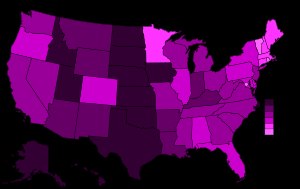
USA's delstater efter fertilitetsrate
Fertilitetsrate (2013)
Dette er en oversigt over USA's delstater efter fertilitetsrate.